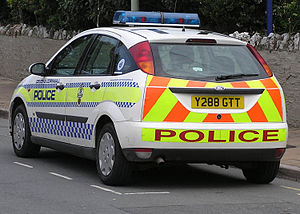
Storbritanniens politi / Transport
Panda car fra Devon and Cornwall Constabulary
Storbritanniens politi består af et antal selvstændige politistyrker som opererer i Storbritannien. De fleste er regionale og betjener et eller flere grevskaber. Der findes enheder som har specialiserede landsdækkende opgaver.